Albury

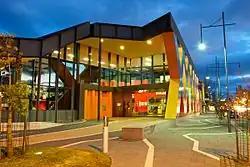
Albury Library Museum

The lake was created for irrigation purposes and has caused significant changes to the flow patterns and ecology of the Murray River. Before the construction of the Hume Weir, flows in normal (non-drought) years were low in summer and autumn (though still significant overall), rising in winter due to seasonal rainfall and reaching a flood-peak in late spring due to snow-melt in the Murray and its tributaries' alpine headwaters. The flow is now effectively reversed, with low flows in winter and sustained, relatively high flows in late spring, summer and early autumn to meet irrigation demands, although the spring flood peak has been virtually eliminated. The water released from the base of the Hume Weir is unnaturally cold, at least colder than it naturally should be. This flow reversal, temperature depression, and removal of the spring flood peak, has led to the drying out and loss of many billabongs and has harmed the populations of native fish of the Murray River such as the iconic Murray Cod.